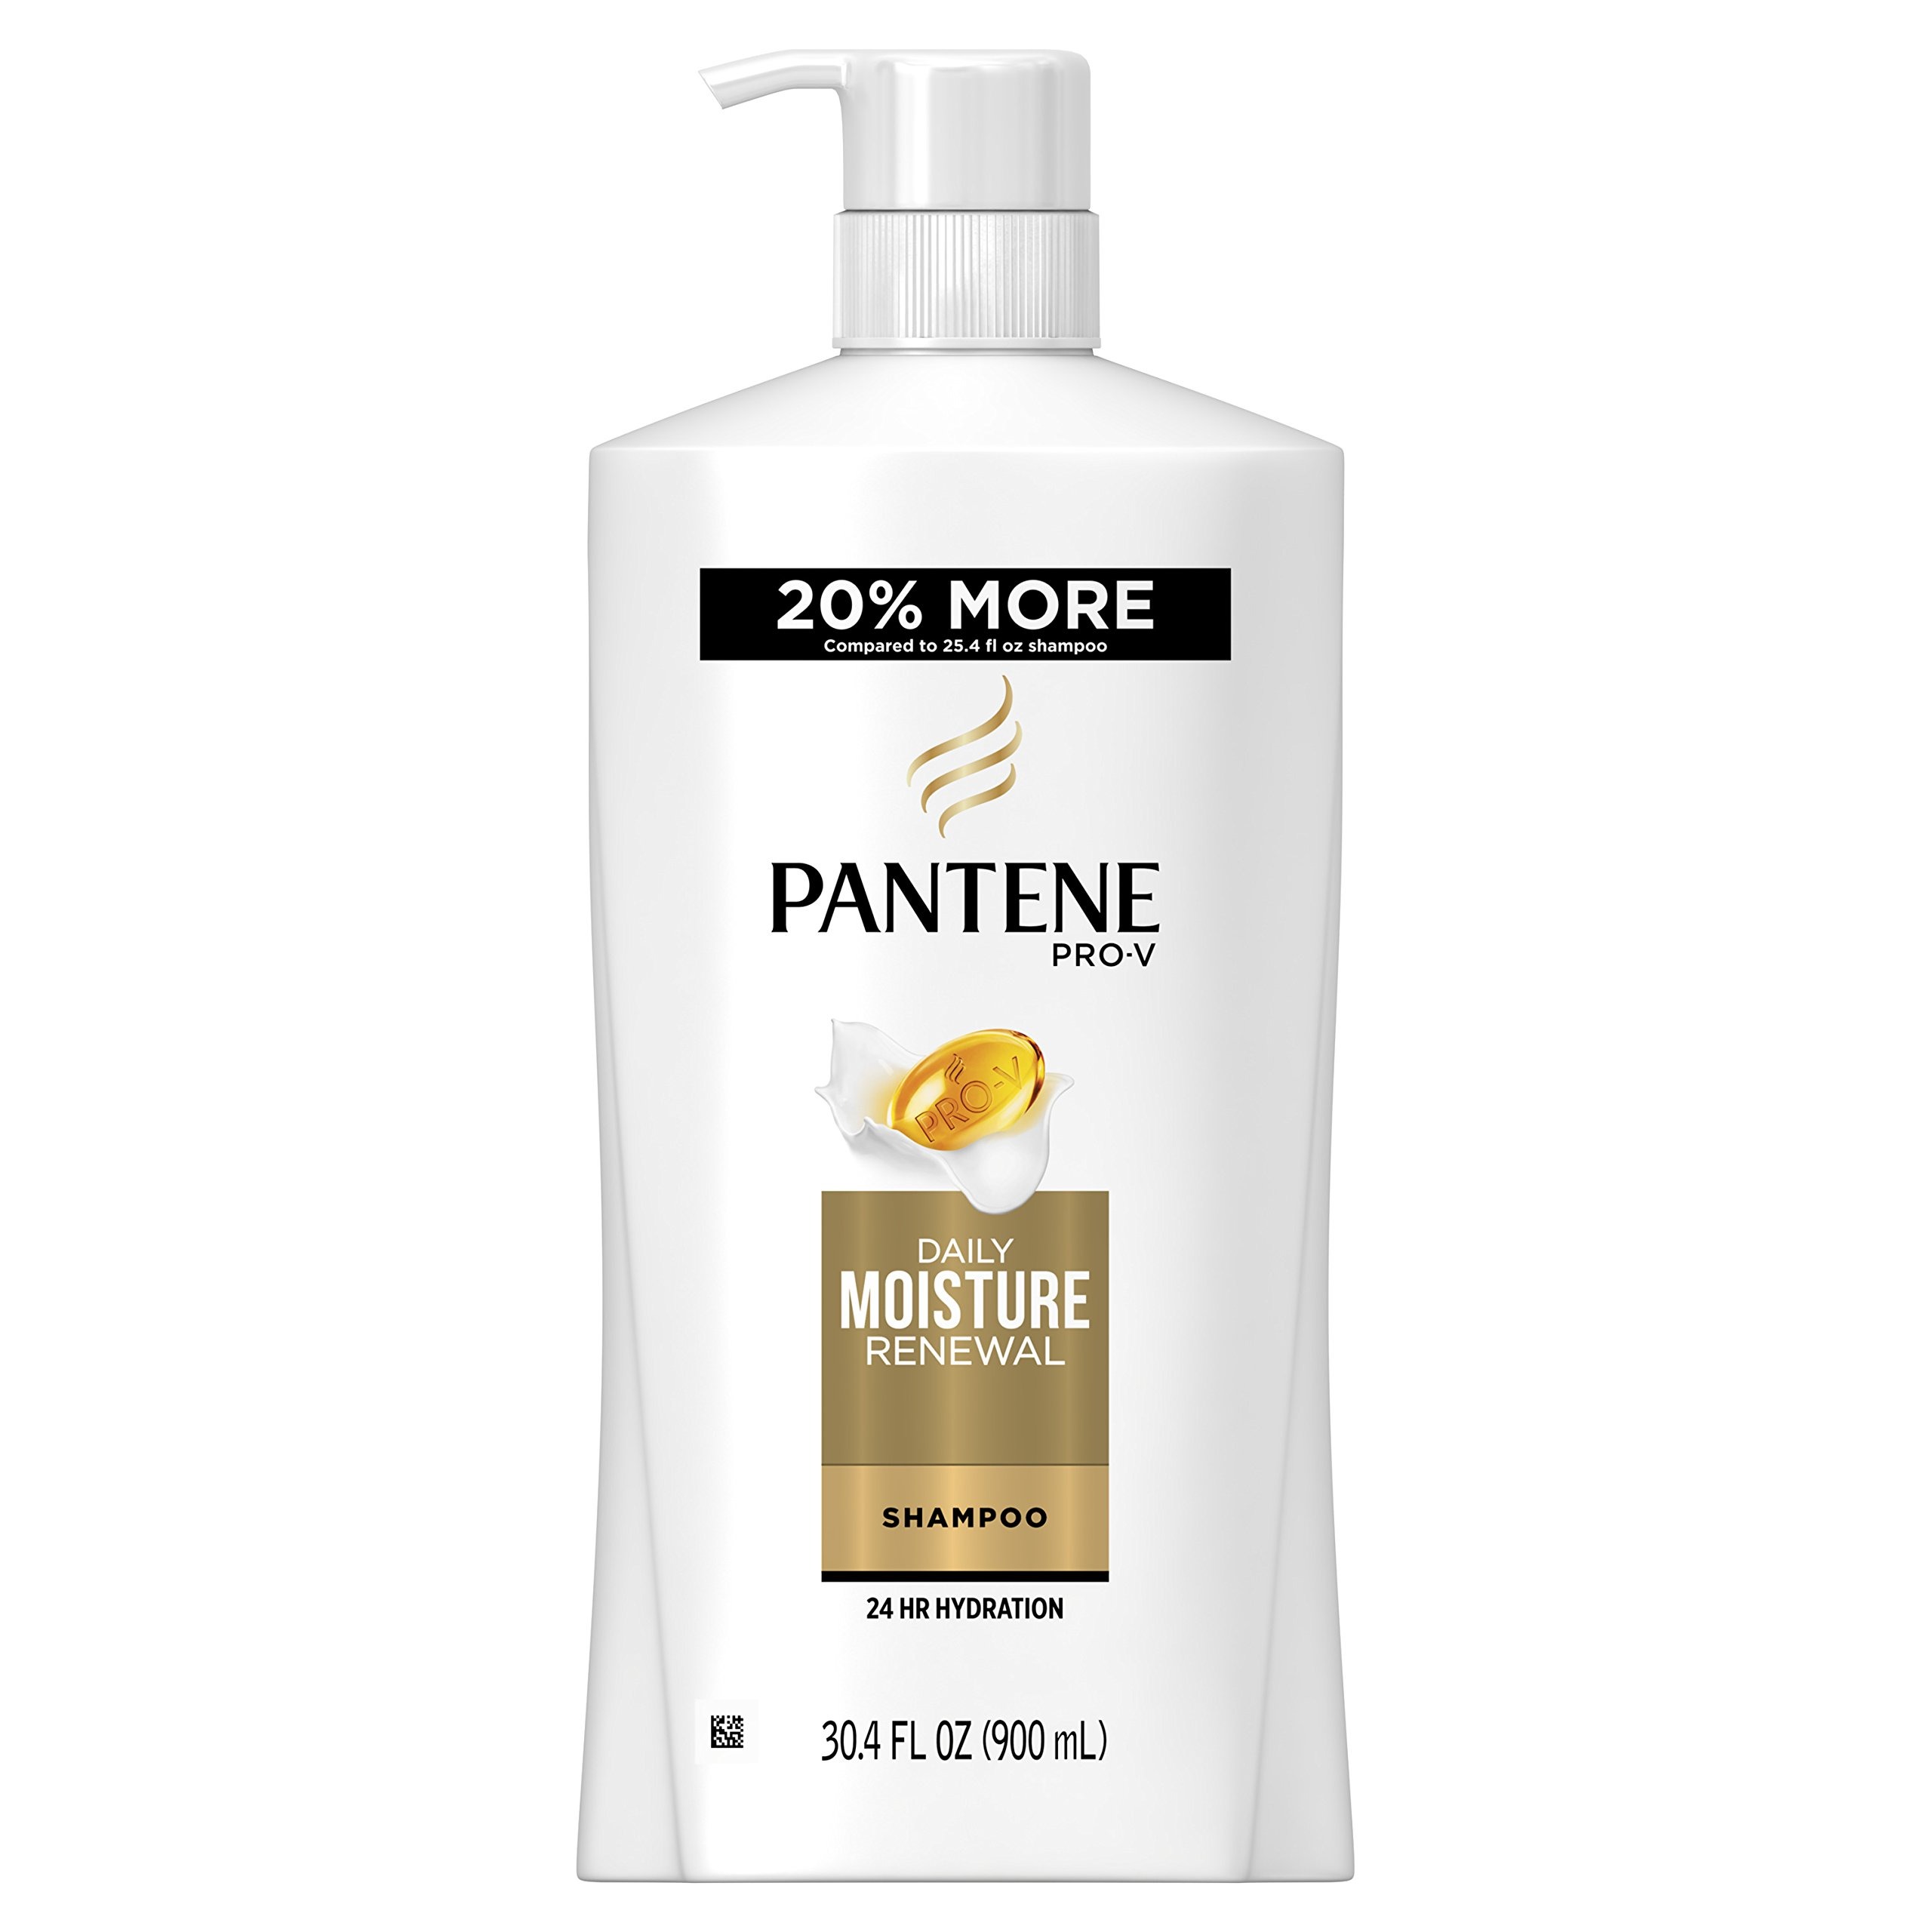
Item Name: Pantene Pro-V Daily Moisture Renewal Hydrating Shampoo, 30.4 Fluid Ounce
Bullet Point 1: Fuels hair with a potent blend of pro-v nutrients and antioxidants so hair is strong against damage
Bullet Point 2: Gently cleanses hair with a nutrient-rich lather that wraps every strand for effortless detangling
Bullet Point 3: Powerful pro-v formula deeply hydrates and nourishes hair
Bullet Point 4: Visibly replenishes dry, lifeless hair for softness and hydration from root to tip
Value: 30.4
Unit: Fl Oz

Price: 8.73